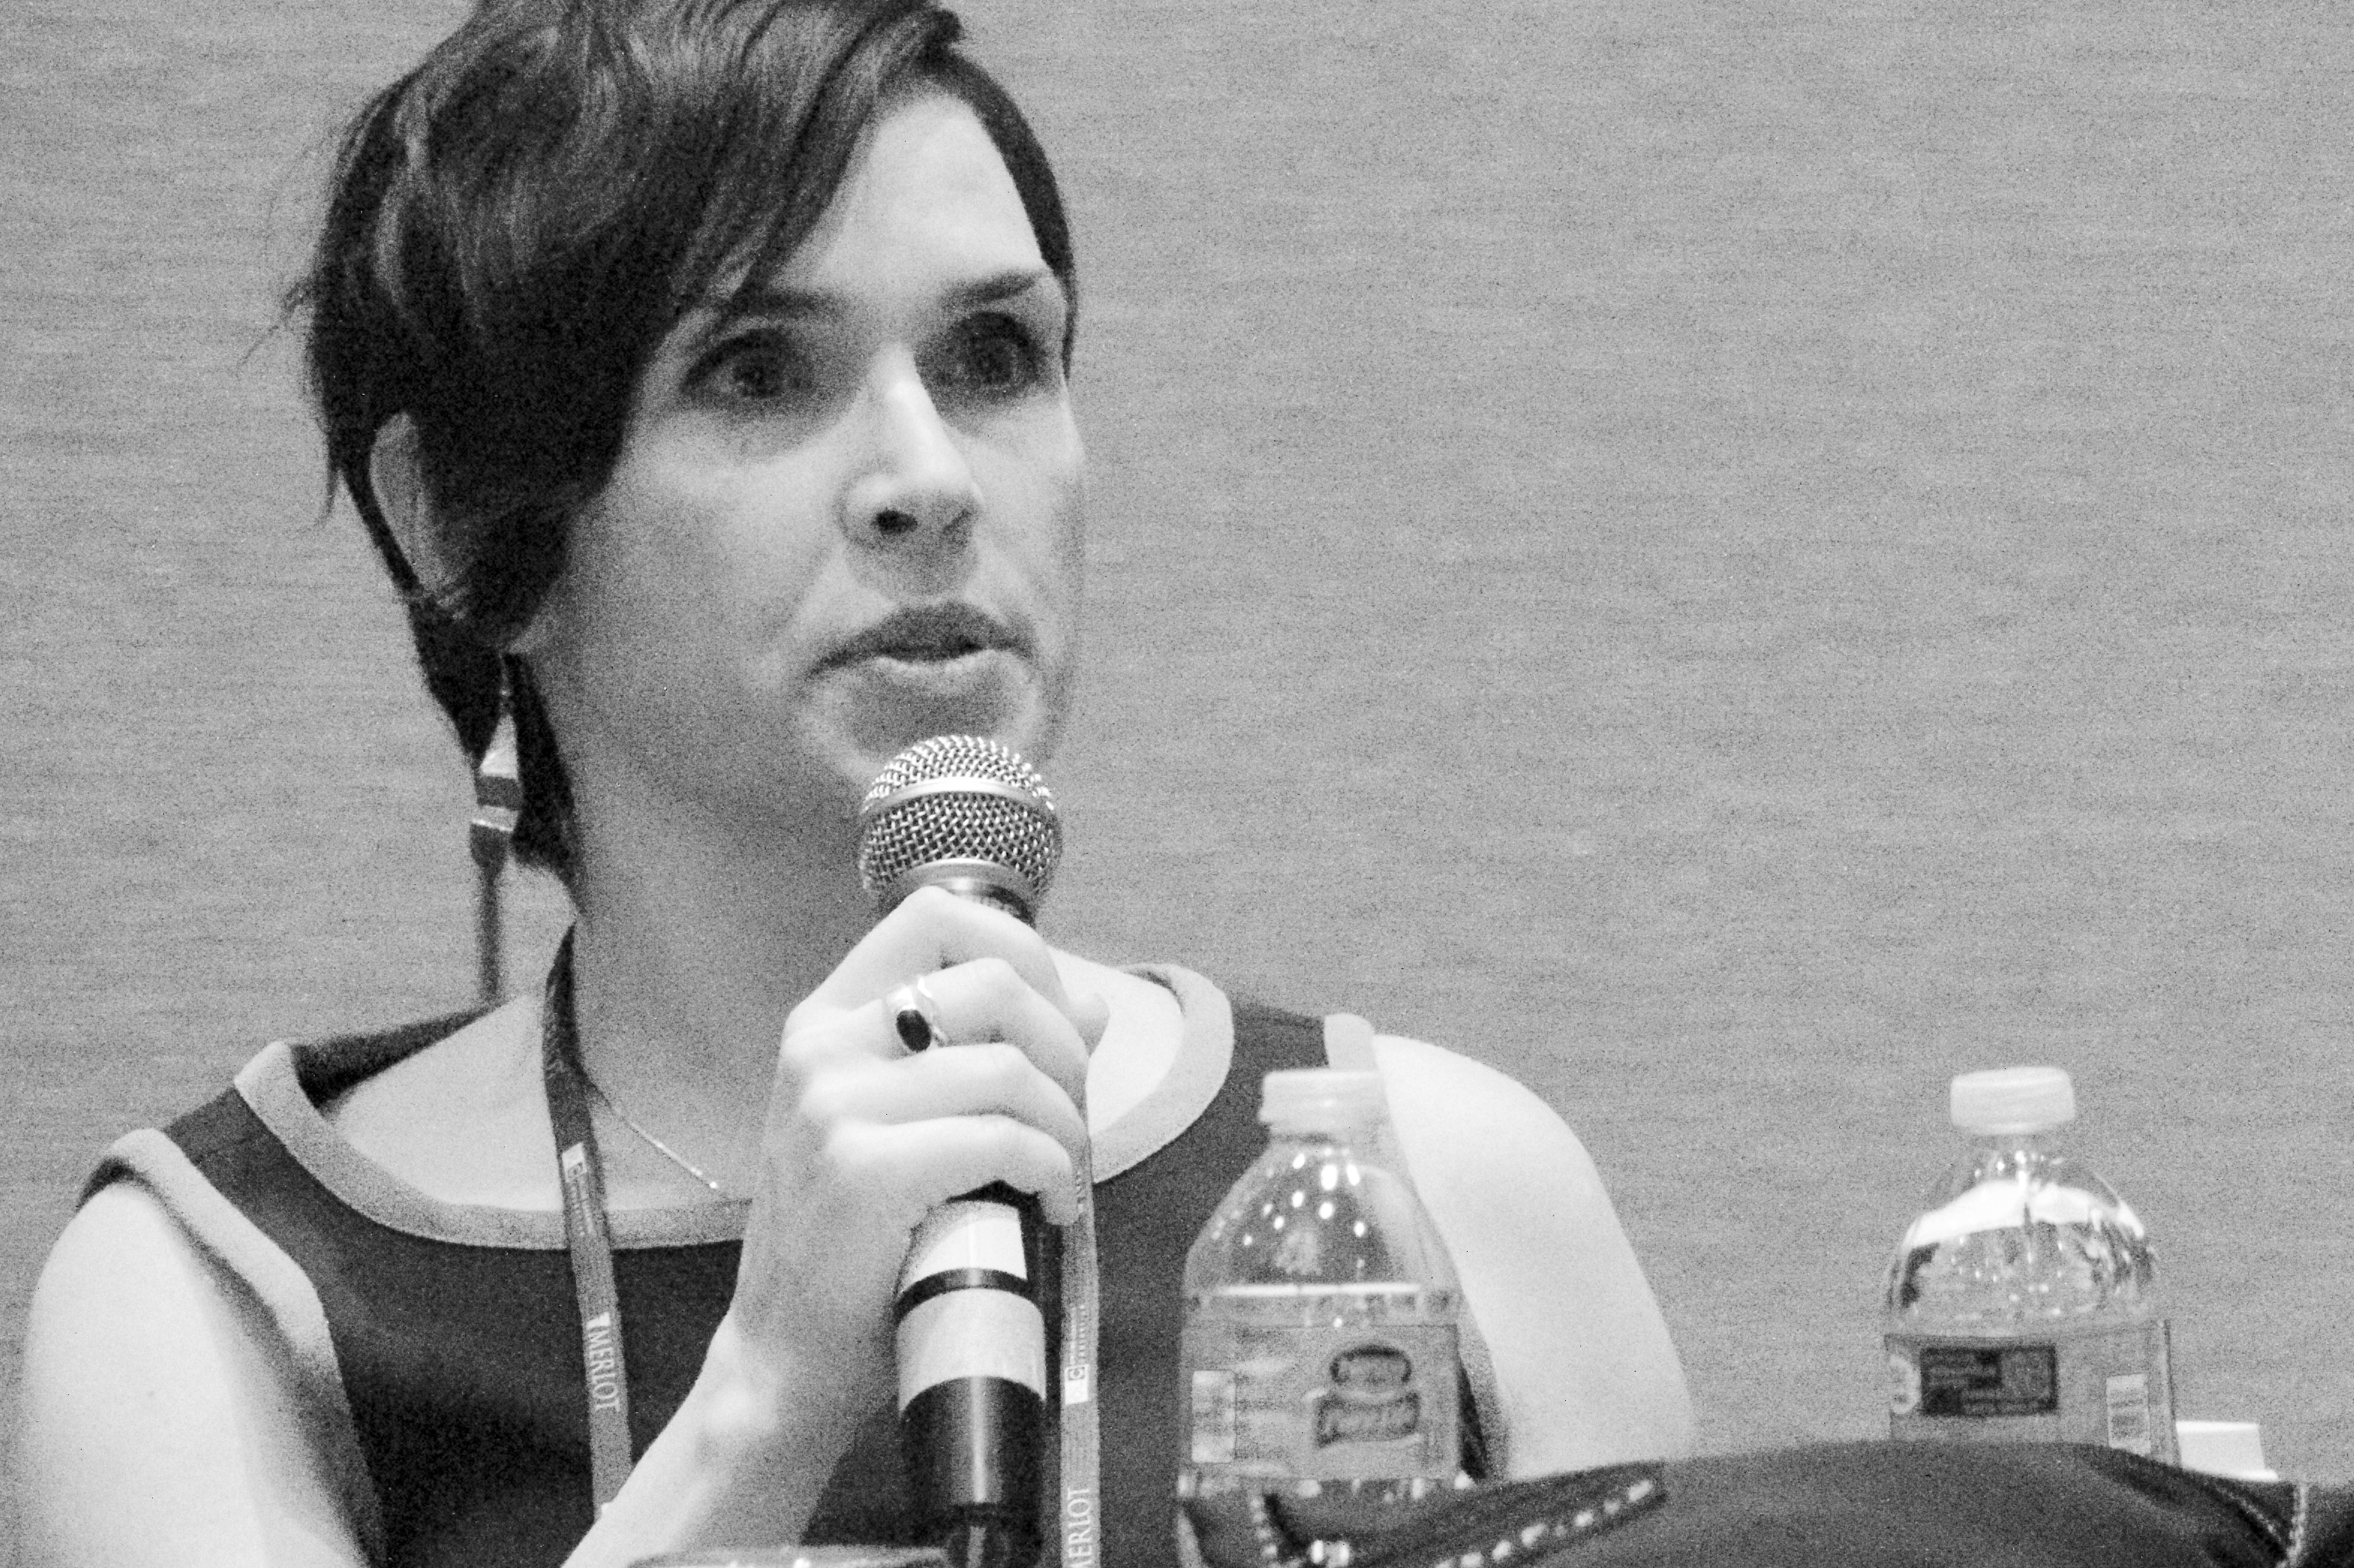
person, black and white, monochrome, singing, photograph, 2015365, et4online, monochrome photography